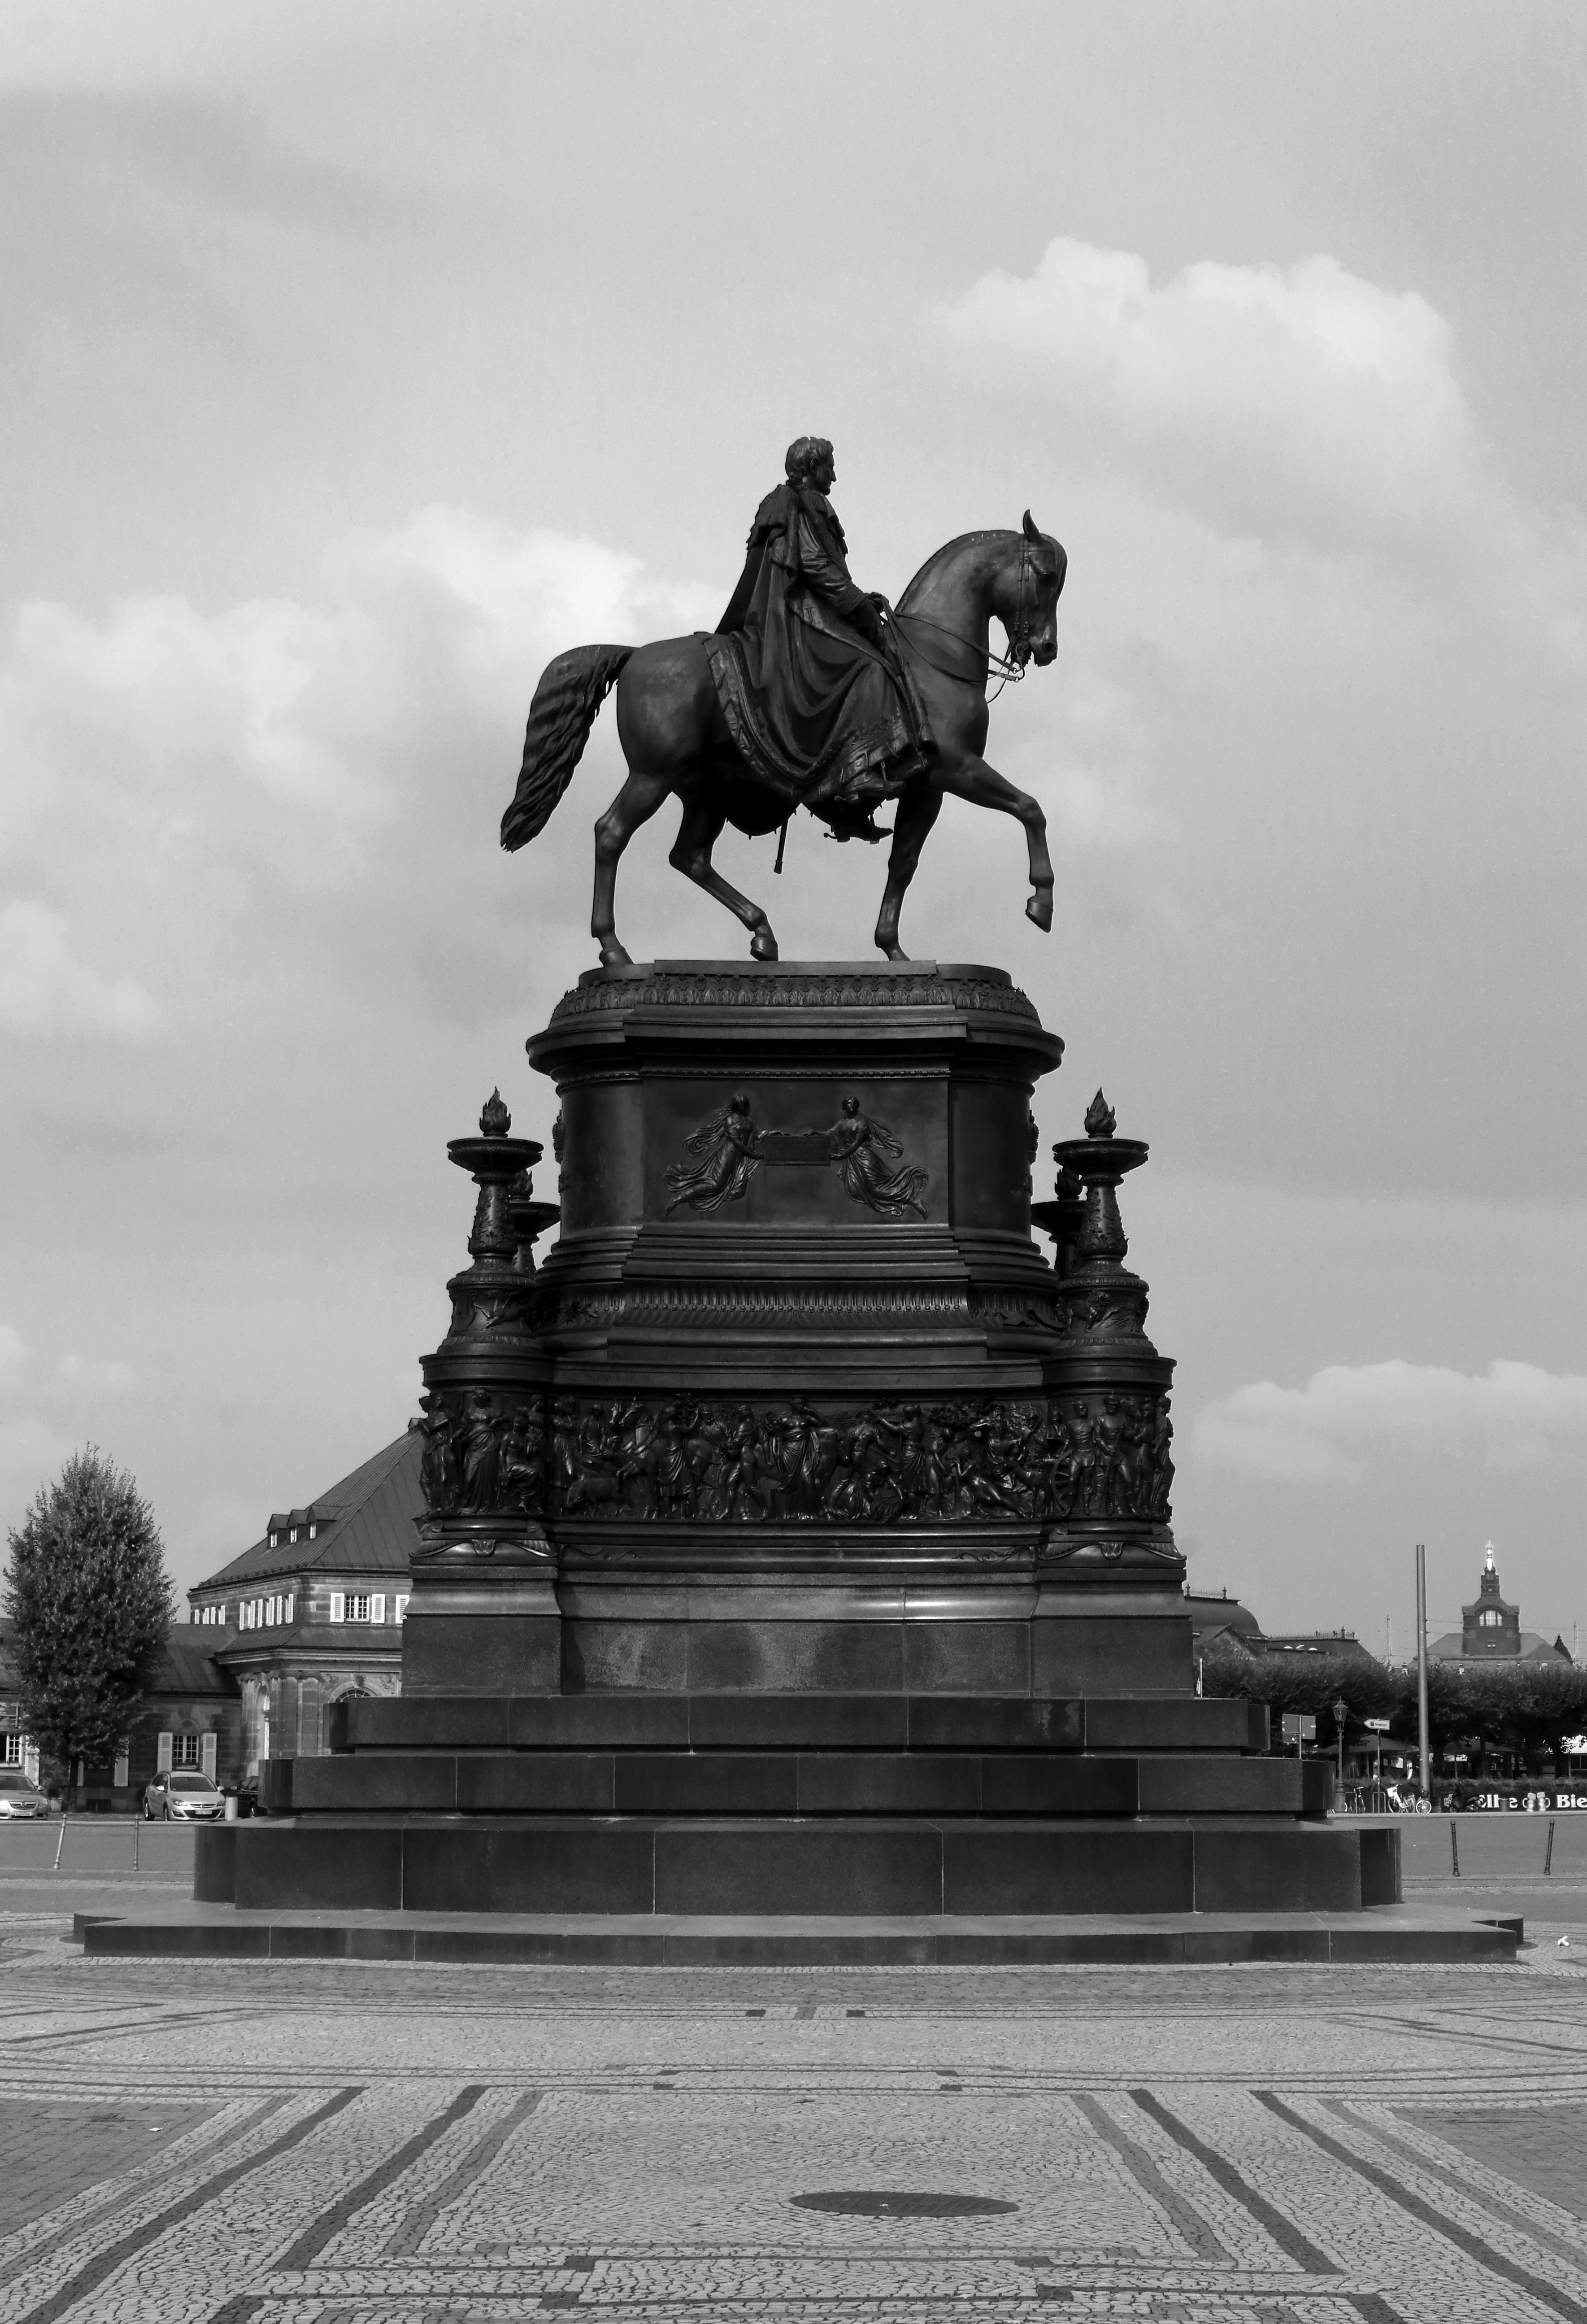
black and white, monument, statue, landmark, black, monochrome, bw, blackandwhite, sculpture, blackwhite, memorial, art, temple, germany, alemania, allemagne, sw, schwarzweiss, denkmal, schwarzweis, sachsen, saxonia, germania, schwarzweissfotografie, schwarzweisfotografie, dresden, reiter, reiterstandbild, standbild, monochrome photography